The Magic of Chocolate

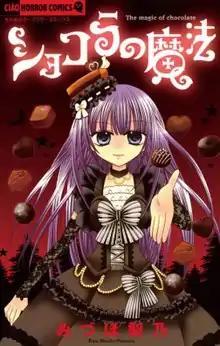
Cover of the first volume

is a Japanese dark fantasy manga series written and illustrated by Rino Mizuho. It has been serialized in the monthly manga magazine "Ciao" and its sister magazine, "", since September 2008.